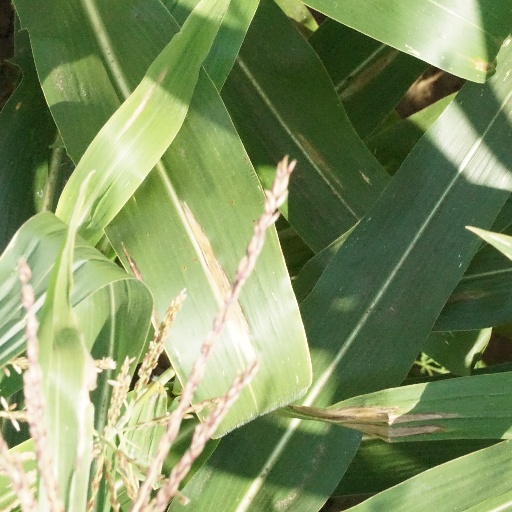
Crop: maize; corn